Louise Clark

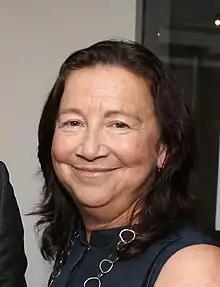
Louise Clark in 2014

Louise Clark is a Canadian businesswoman, producer, and broadcast executive. Her most notable work is attributed with the Canadian television show "Corner Gas". She has worked on "television drama and comedy shows, feature films, movies-of-the-week, and documentaries."